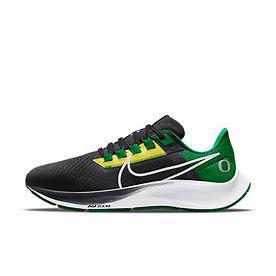
Brand: Nike
Model: College Air Zoom Pegasus 38